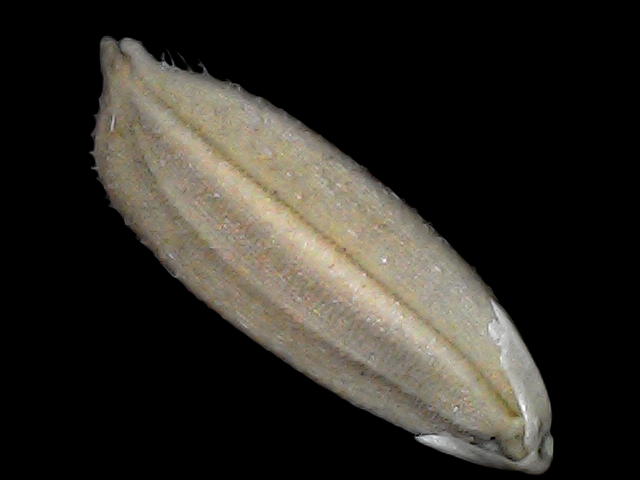
Rice variety: Br22